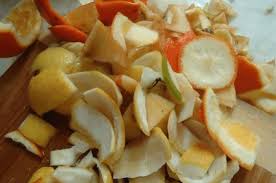
Waste category: biological